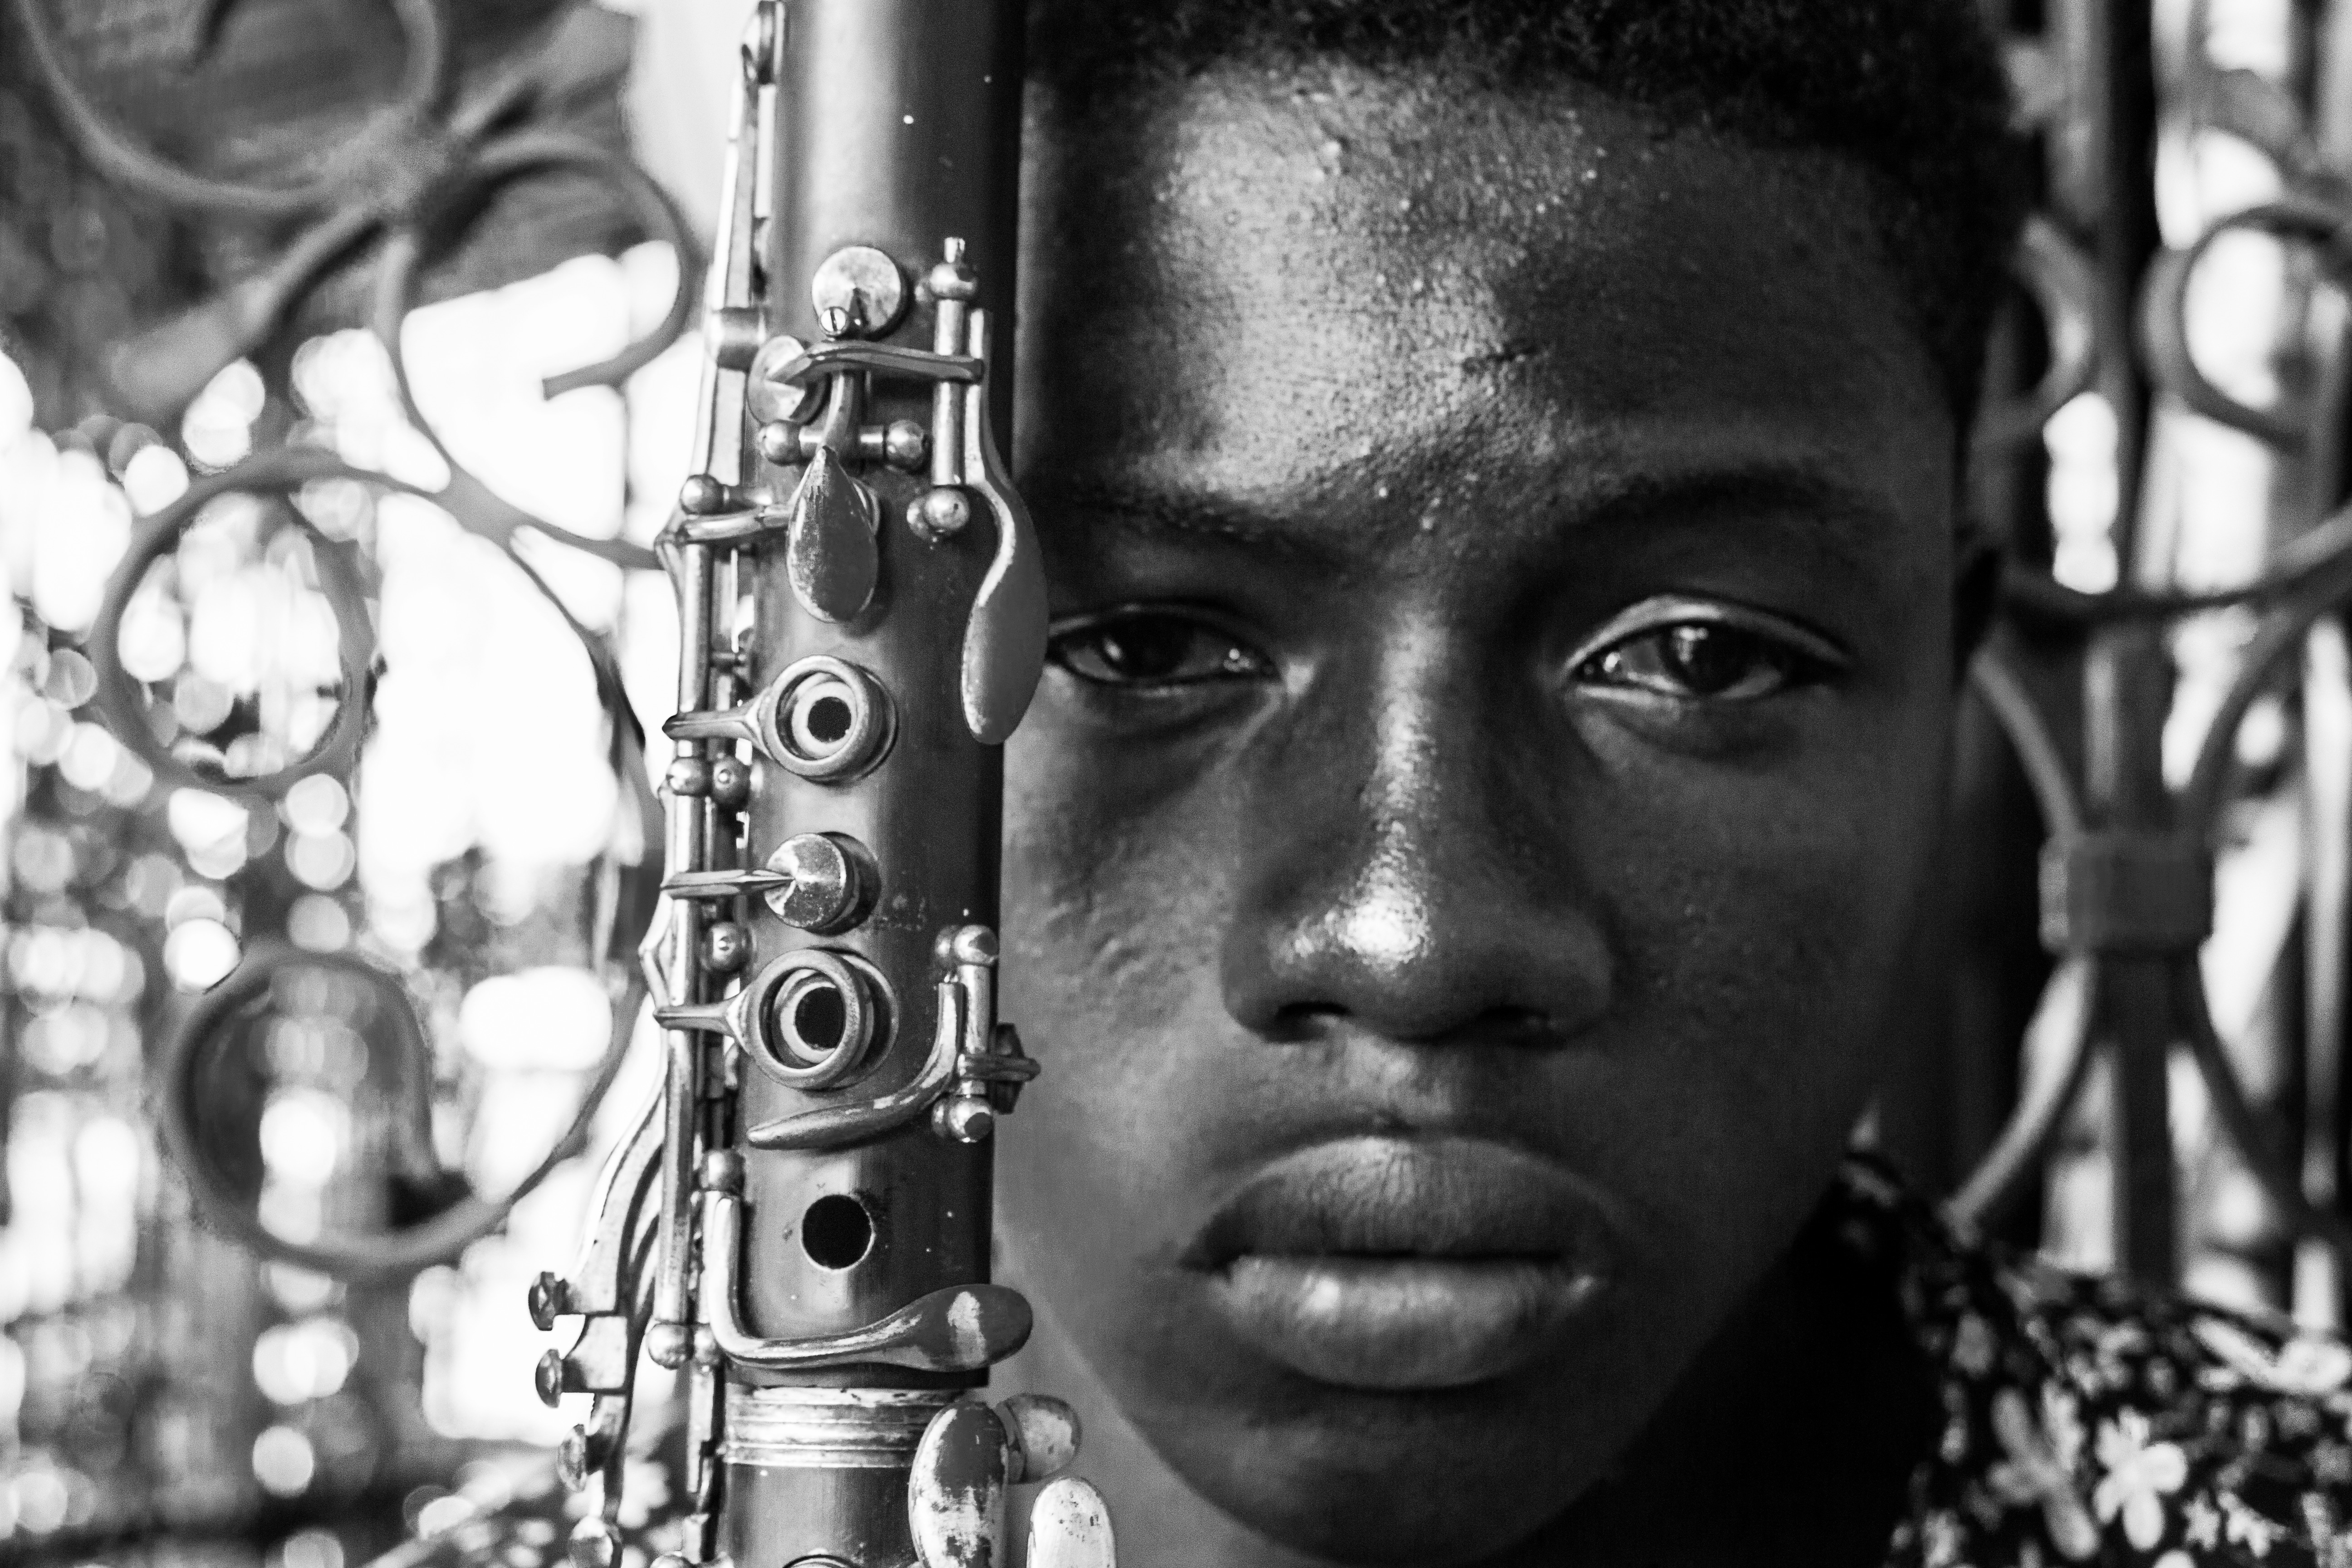
person, music, black and white, photography, portrait, black, monochrome, head, photograph, monochrome photography, film noir